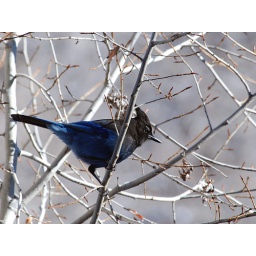
A brillant blue Steller's jay sits in a tree near the Visitor Center. NPS photo by Sally King.